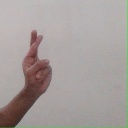
अक्षर: र